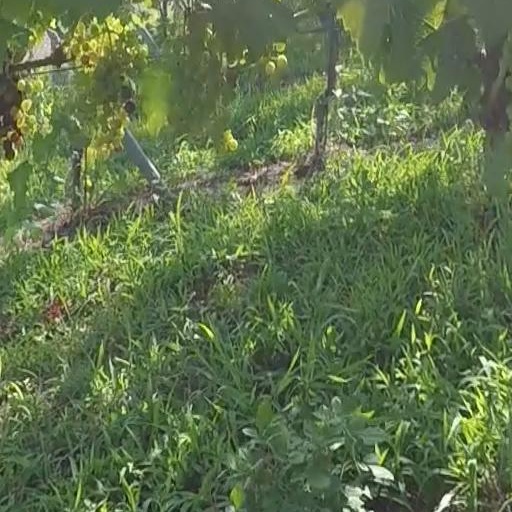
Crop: grape